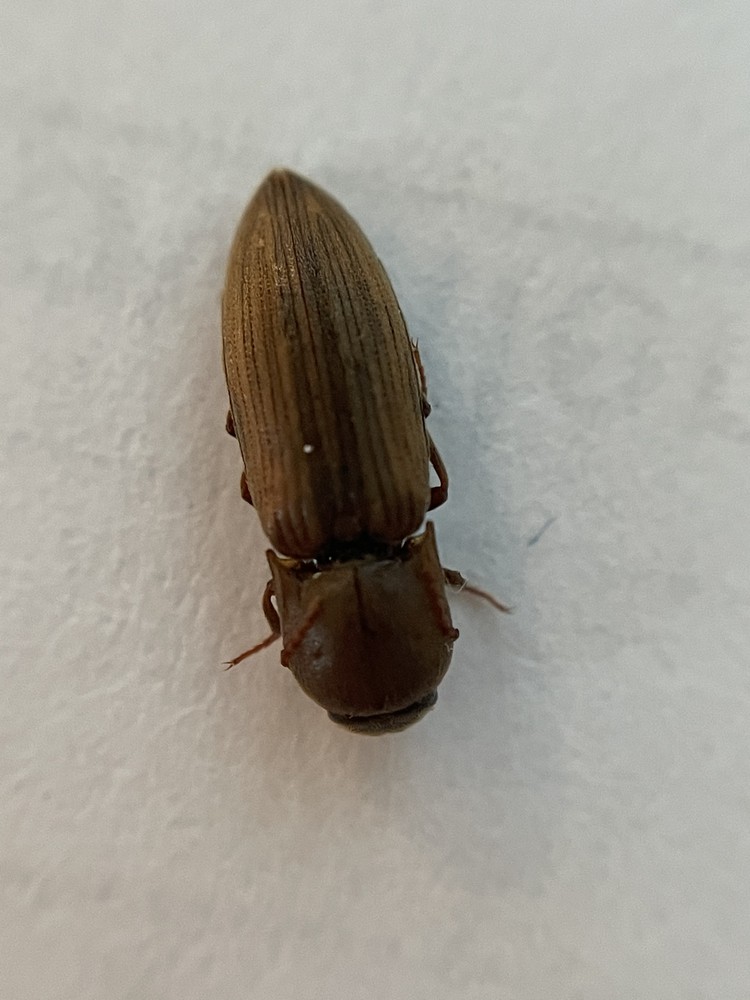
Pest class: clickbeetles_wireworms